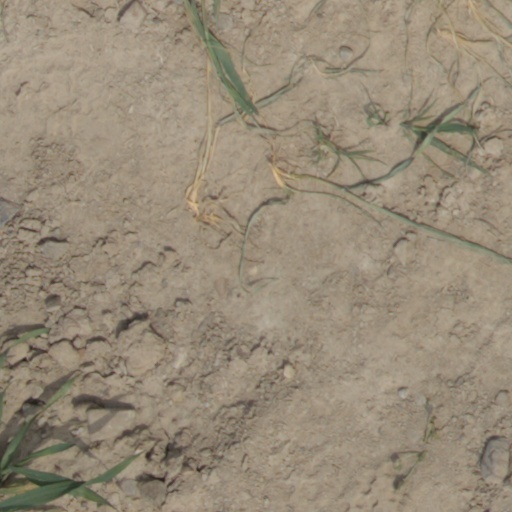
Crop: wheat